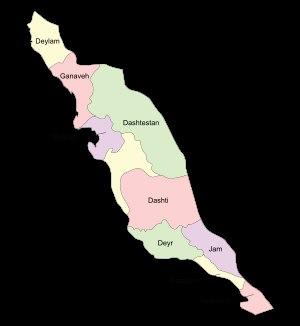
La province de Bouchehr est une des 31 provinces d'Iran. Elle est située dans le sud du pays le long du golfe Persique. Sa capitale est Bouchehr. La province possède 10 départements : Assalouyeh, Bouchehr, Dachtestan, Dachti, Deilam, Deir, Djam, Kangan, Guenaveh, et Tanguestan. En 1996, la province avait une population d'approximativement 744 000 habitants.